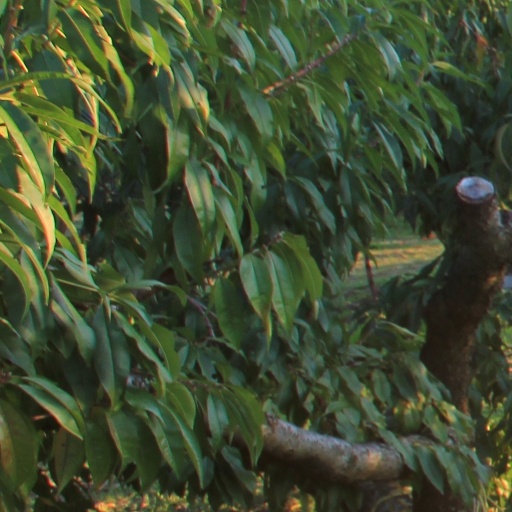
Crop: grape